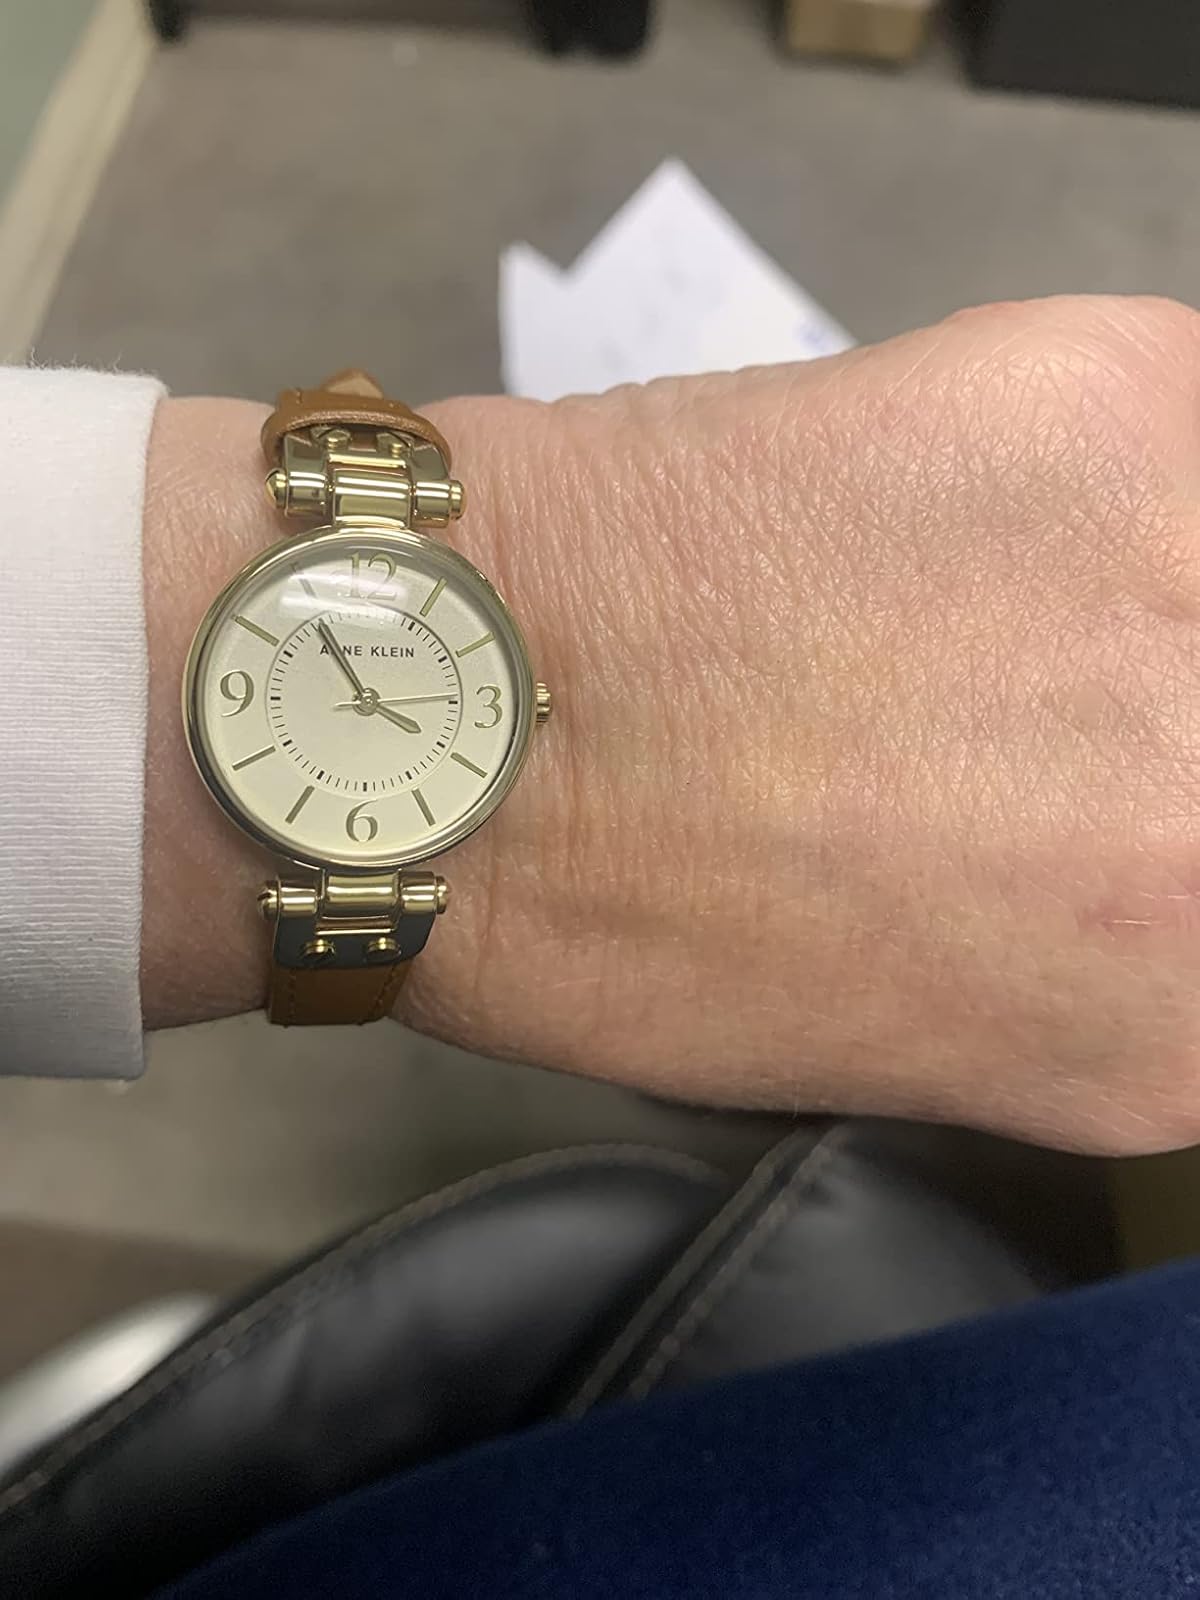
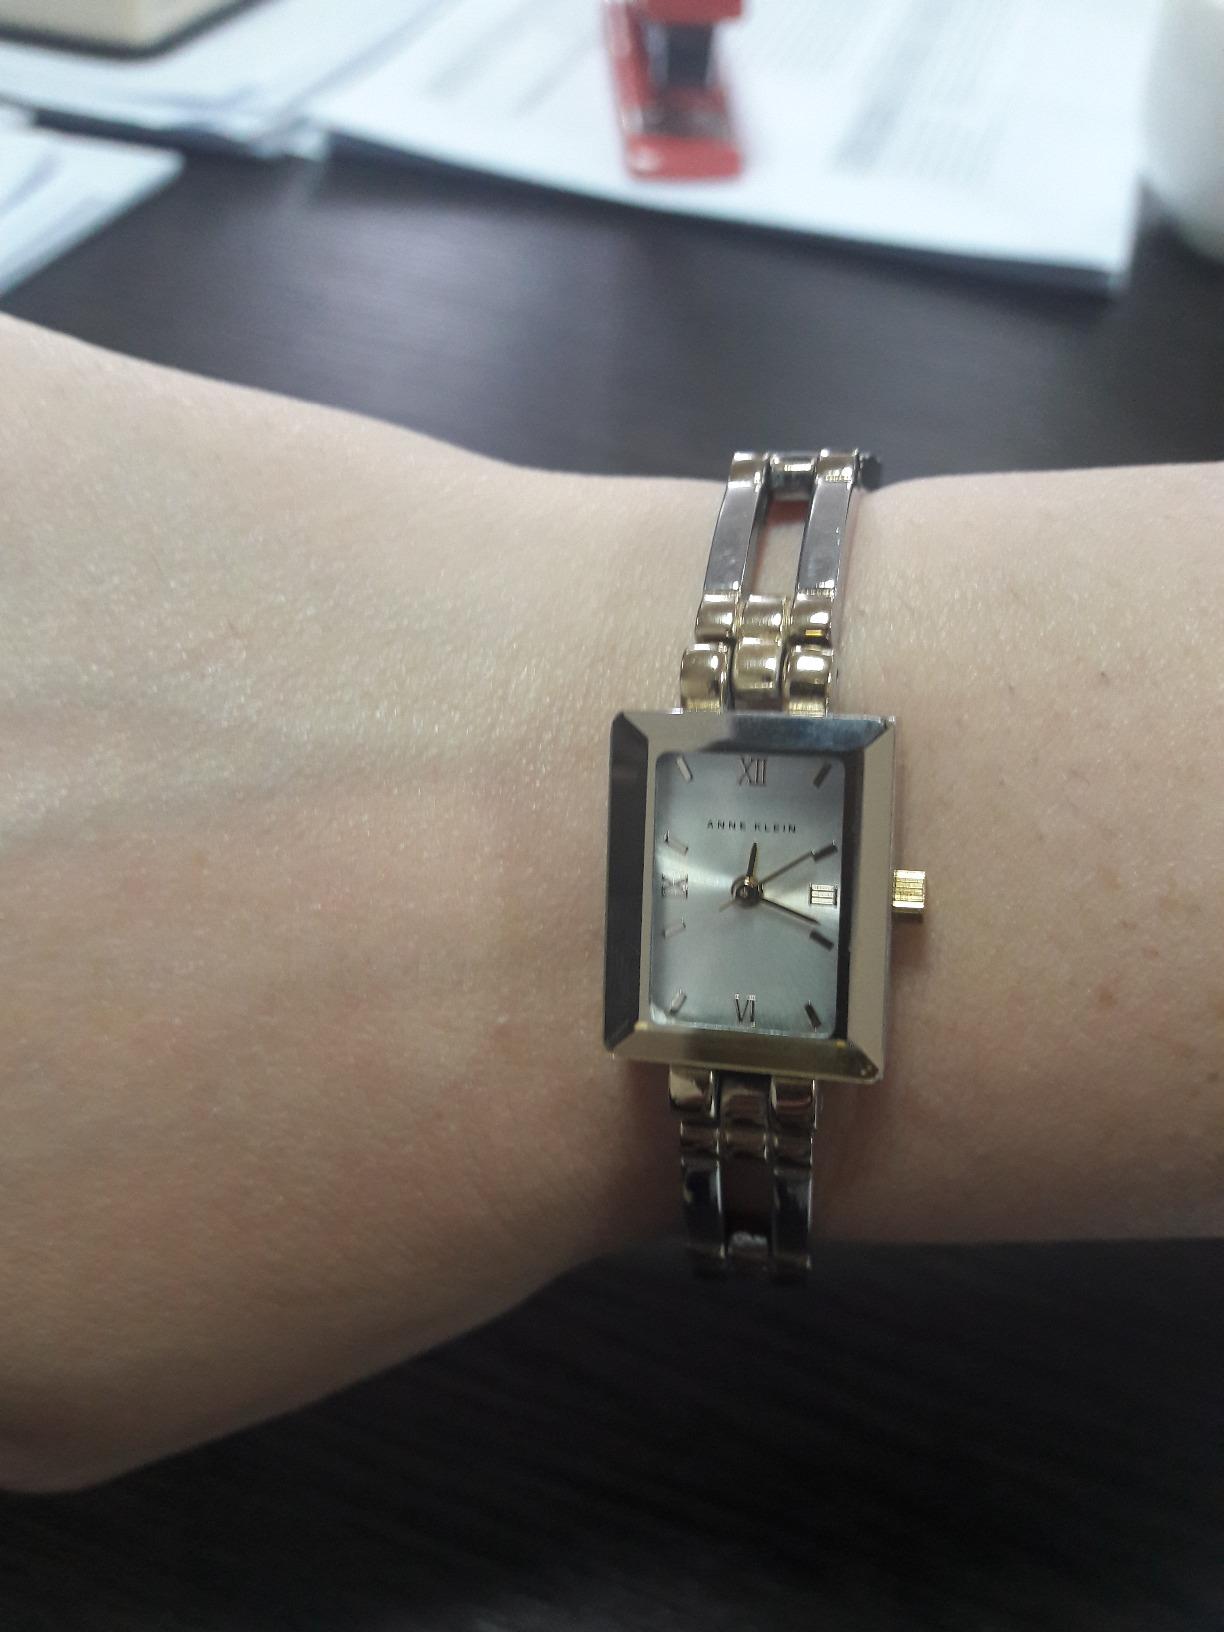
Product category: accessories_watch
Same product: no